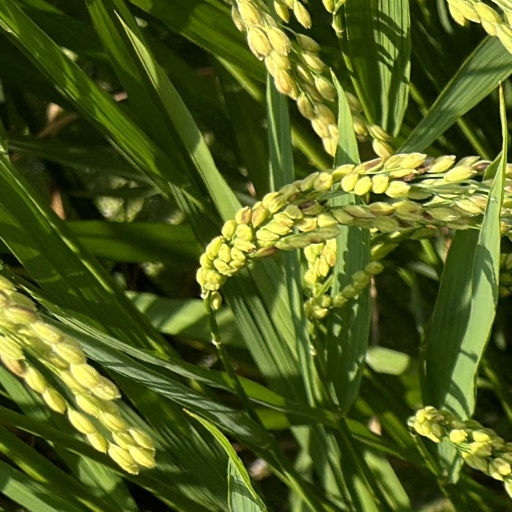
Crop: rice